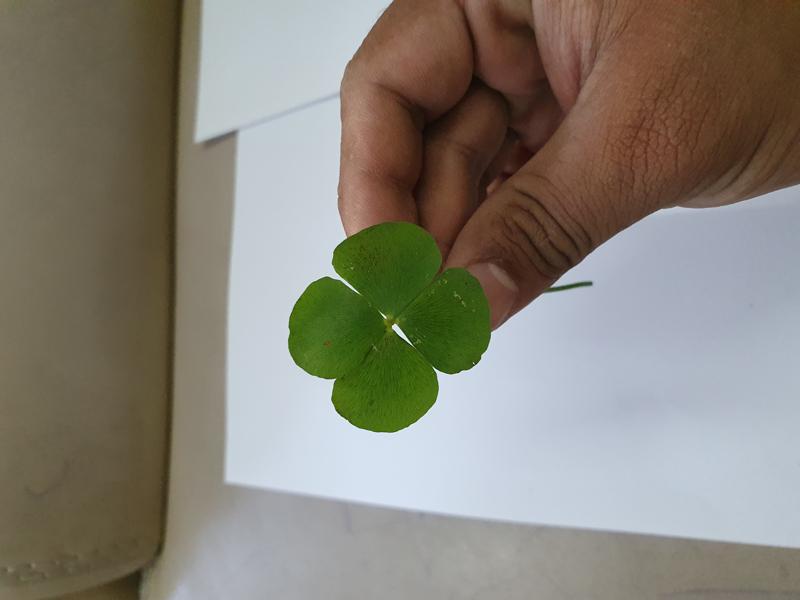
Weed species: Marsilea minuta